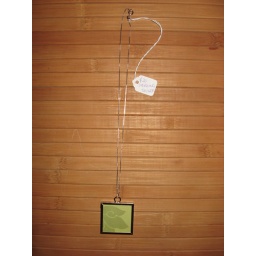
Paper in silver plated glass frame pendant with sterling silver box chain